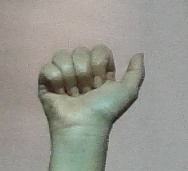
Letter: dhad